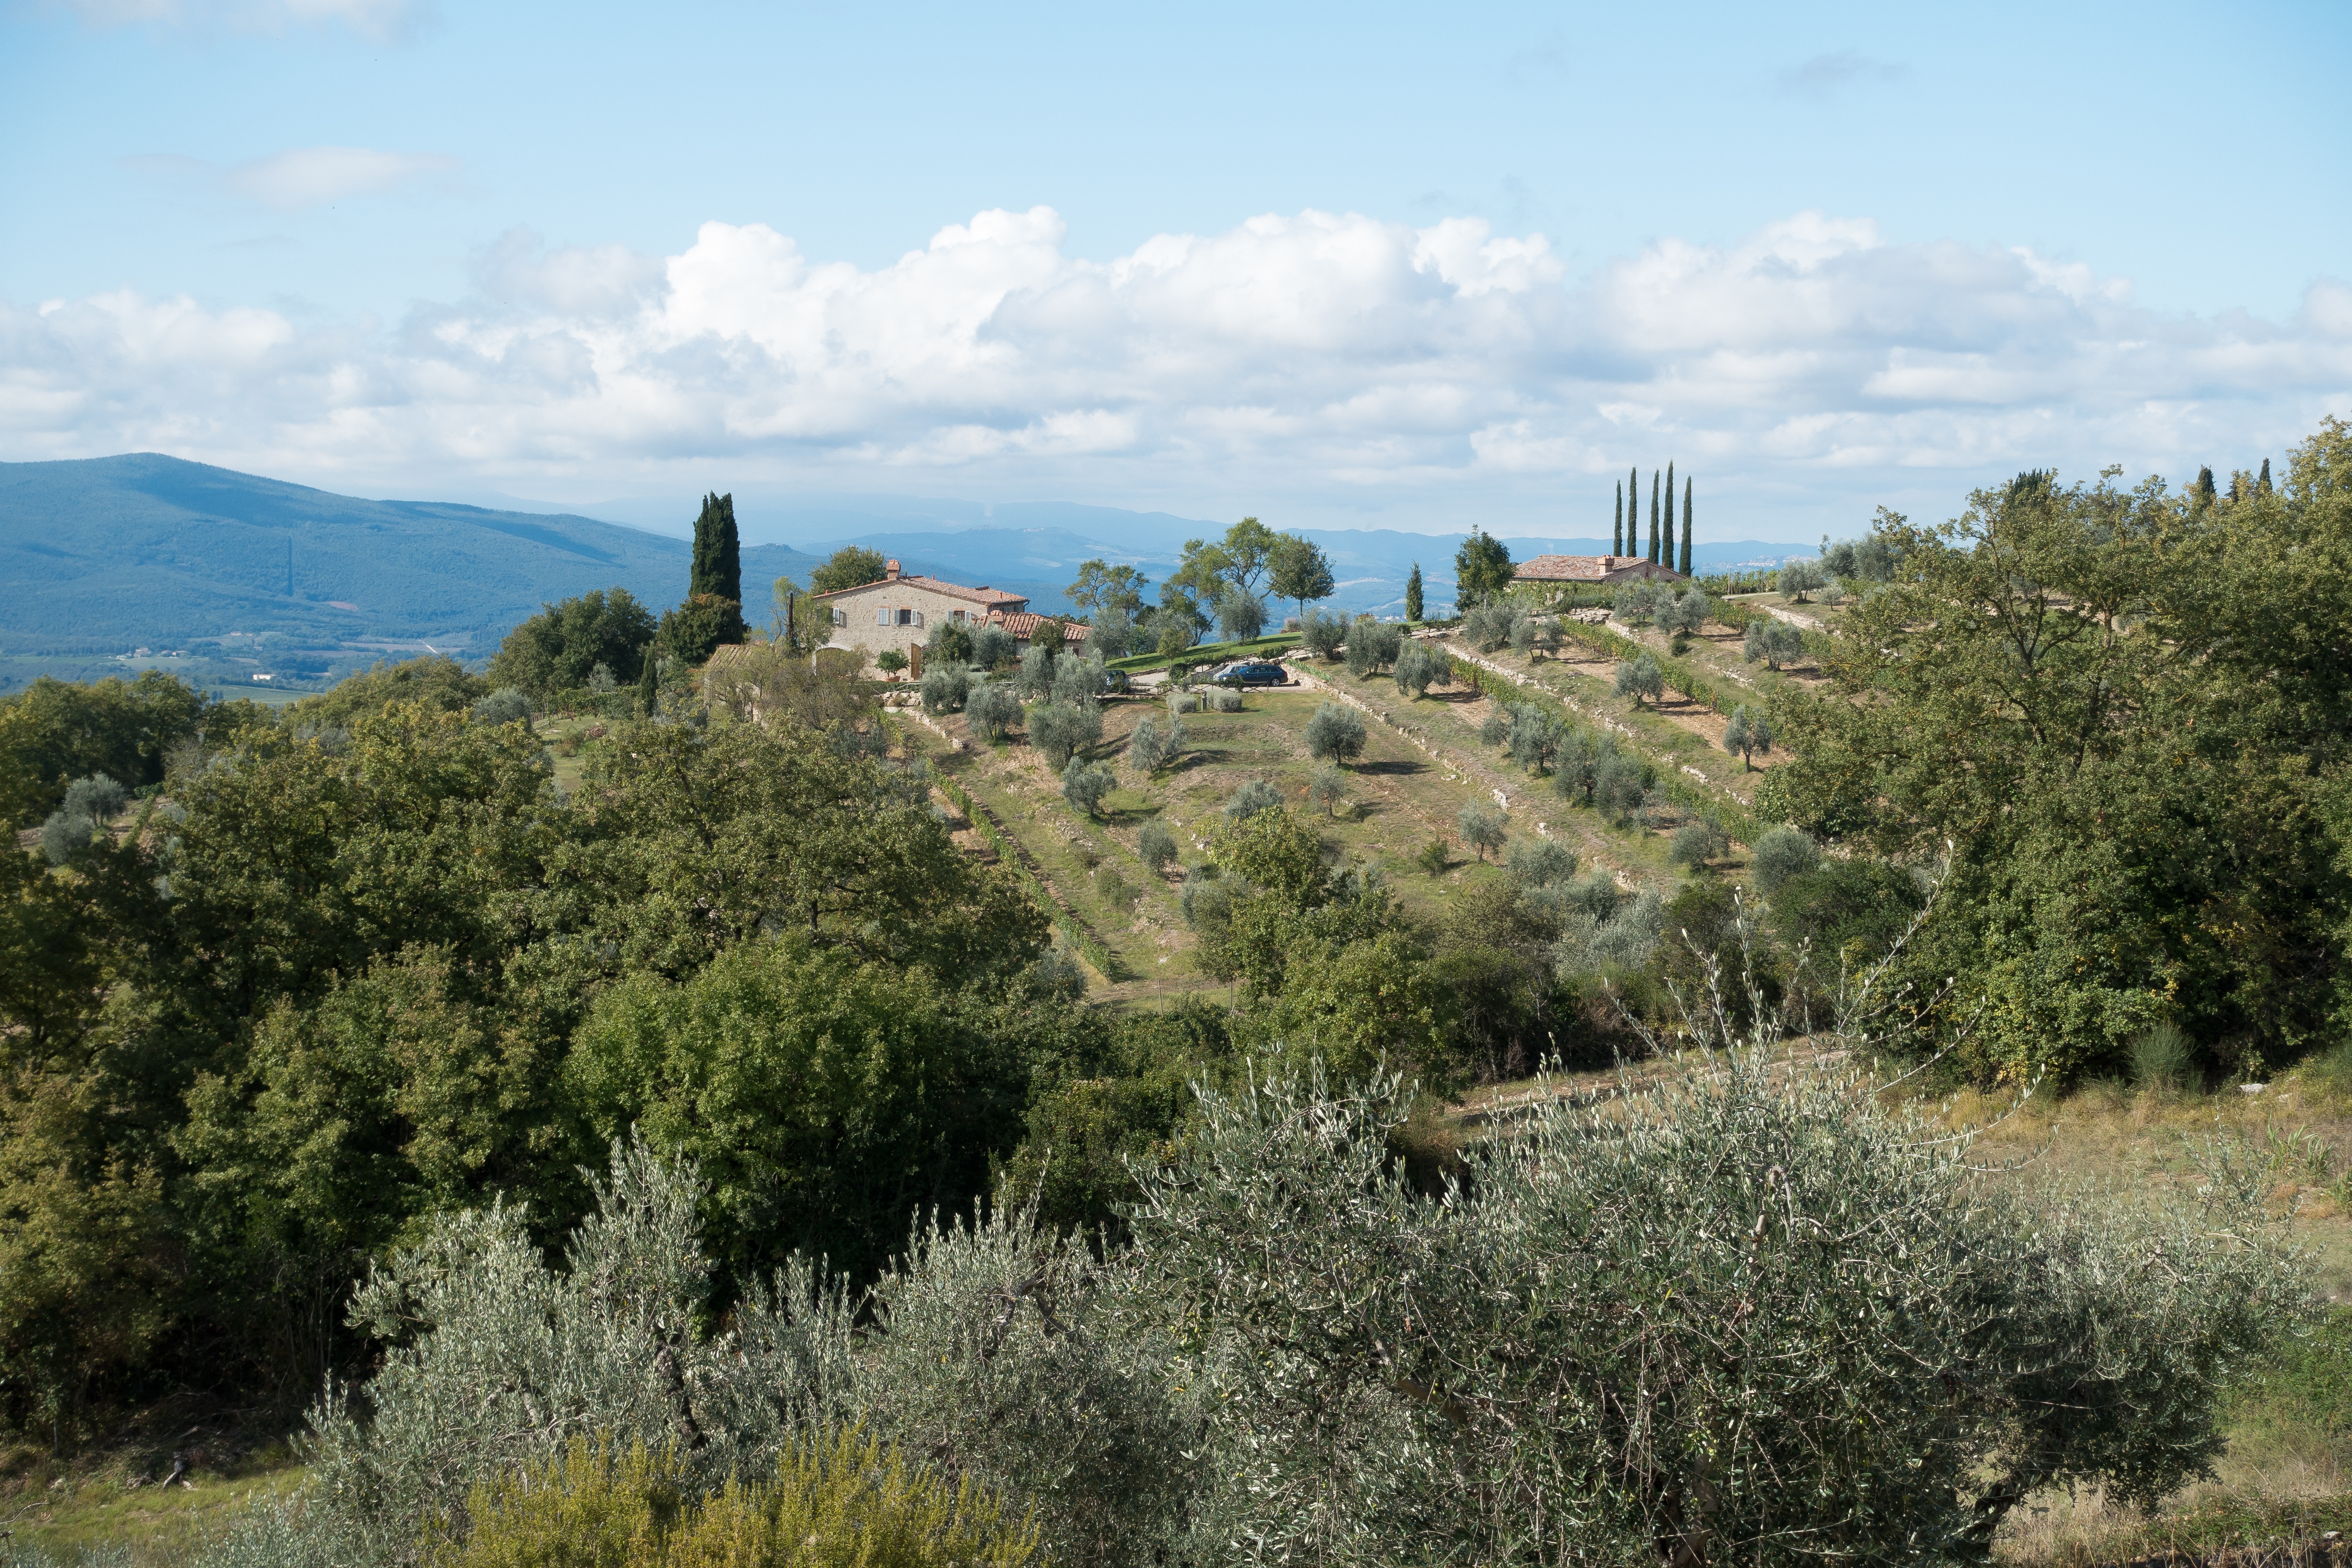
landscape, tree, nature, grass, wilderness, mountain, plant, sky, farm, hill, flower, building, home, mountain range, rural, italy, tuscany, blue, agriculture, mountains, farmhouse, habitat, ecosystem, cypress, olive tree, rural area, biome, natural environment, woody plant, mountainous landforms, cultural landscape